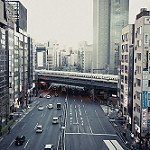
Scene: Outdoor